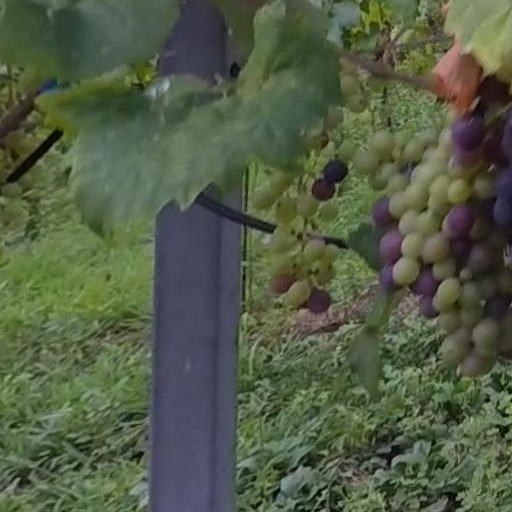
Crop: grape